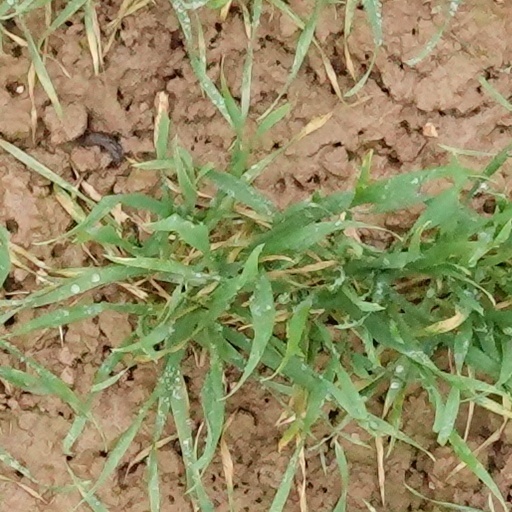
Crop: wheat